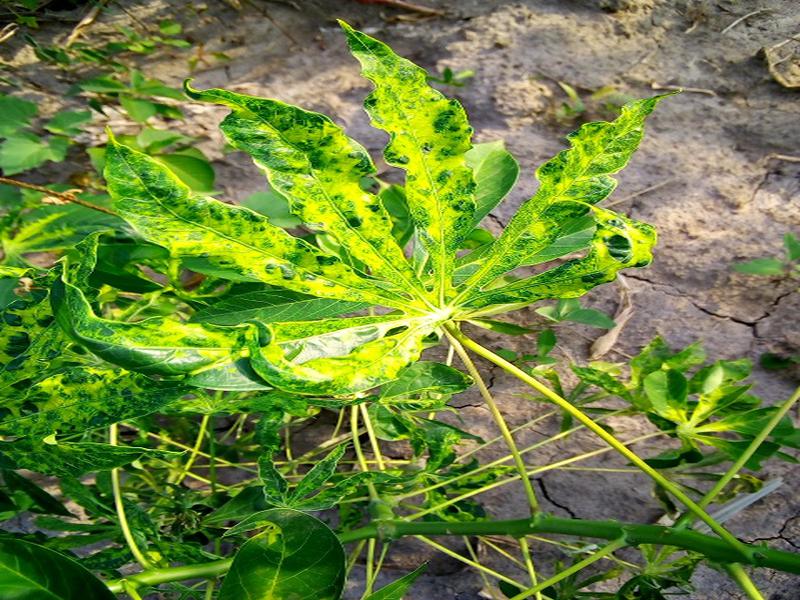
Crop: cassava
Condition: mosaic_disease